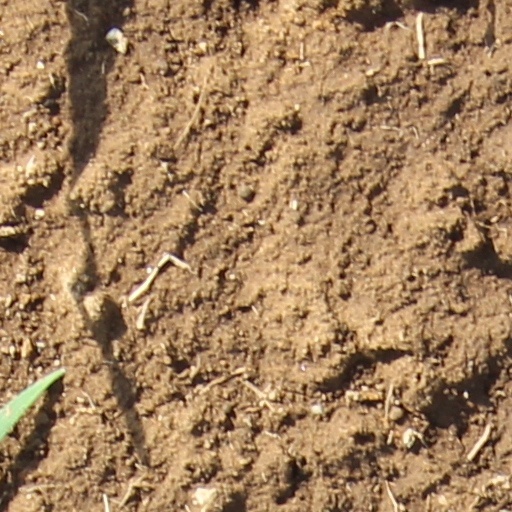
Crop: wheat